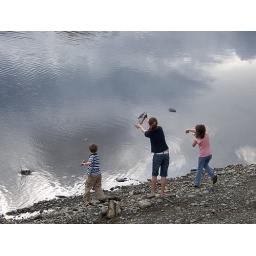
Throwing rocks in the river